Battle of Adrianople

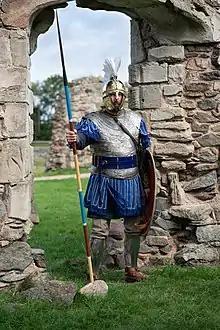
A re-enactor portraying a junior Roman officer of the 4th century AD. Soldiers would have worn a similar panoply to this.

Valens' army may have included troops from three Roman field armies: the Army of Thrace, based in the eastern Balkans, which may have sustained heavy losses in 376–377; the 1st Army in the Emperor's Presence; and the 2nd Army in the Emperor's Presence. Both armies in the Emperor's Presence were normally based at Constantinople in peacetime but had been committed to the Persian frontier in 376 and sent west in 377–378.